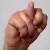
The image shows a hand gesture representing the letter 'N' in Indian Sign Language.